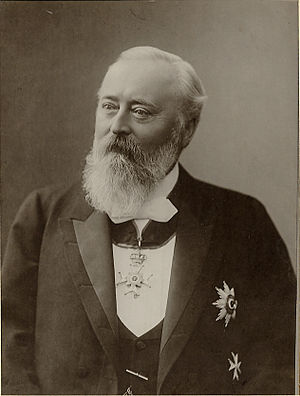
Ernst af Lippe-Biesterfeld
Ernst Kasimir Friedrich Karl Eberhard, greve til Lippe-Biesterfeld var greve-regent af Lippe 1897-1904. Han var søn af greve Julius af Lippe-Biesterfeld.